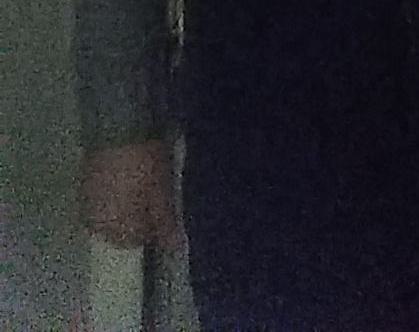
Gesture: no_gesture